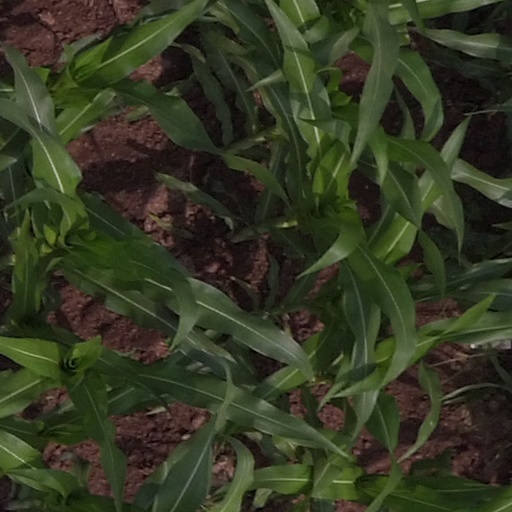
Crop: maize; corn